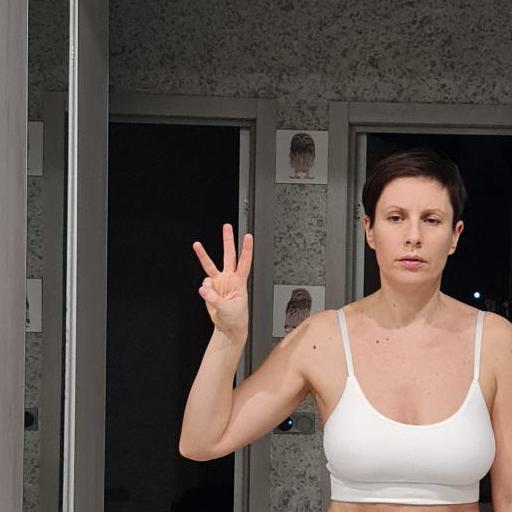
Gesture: three